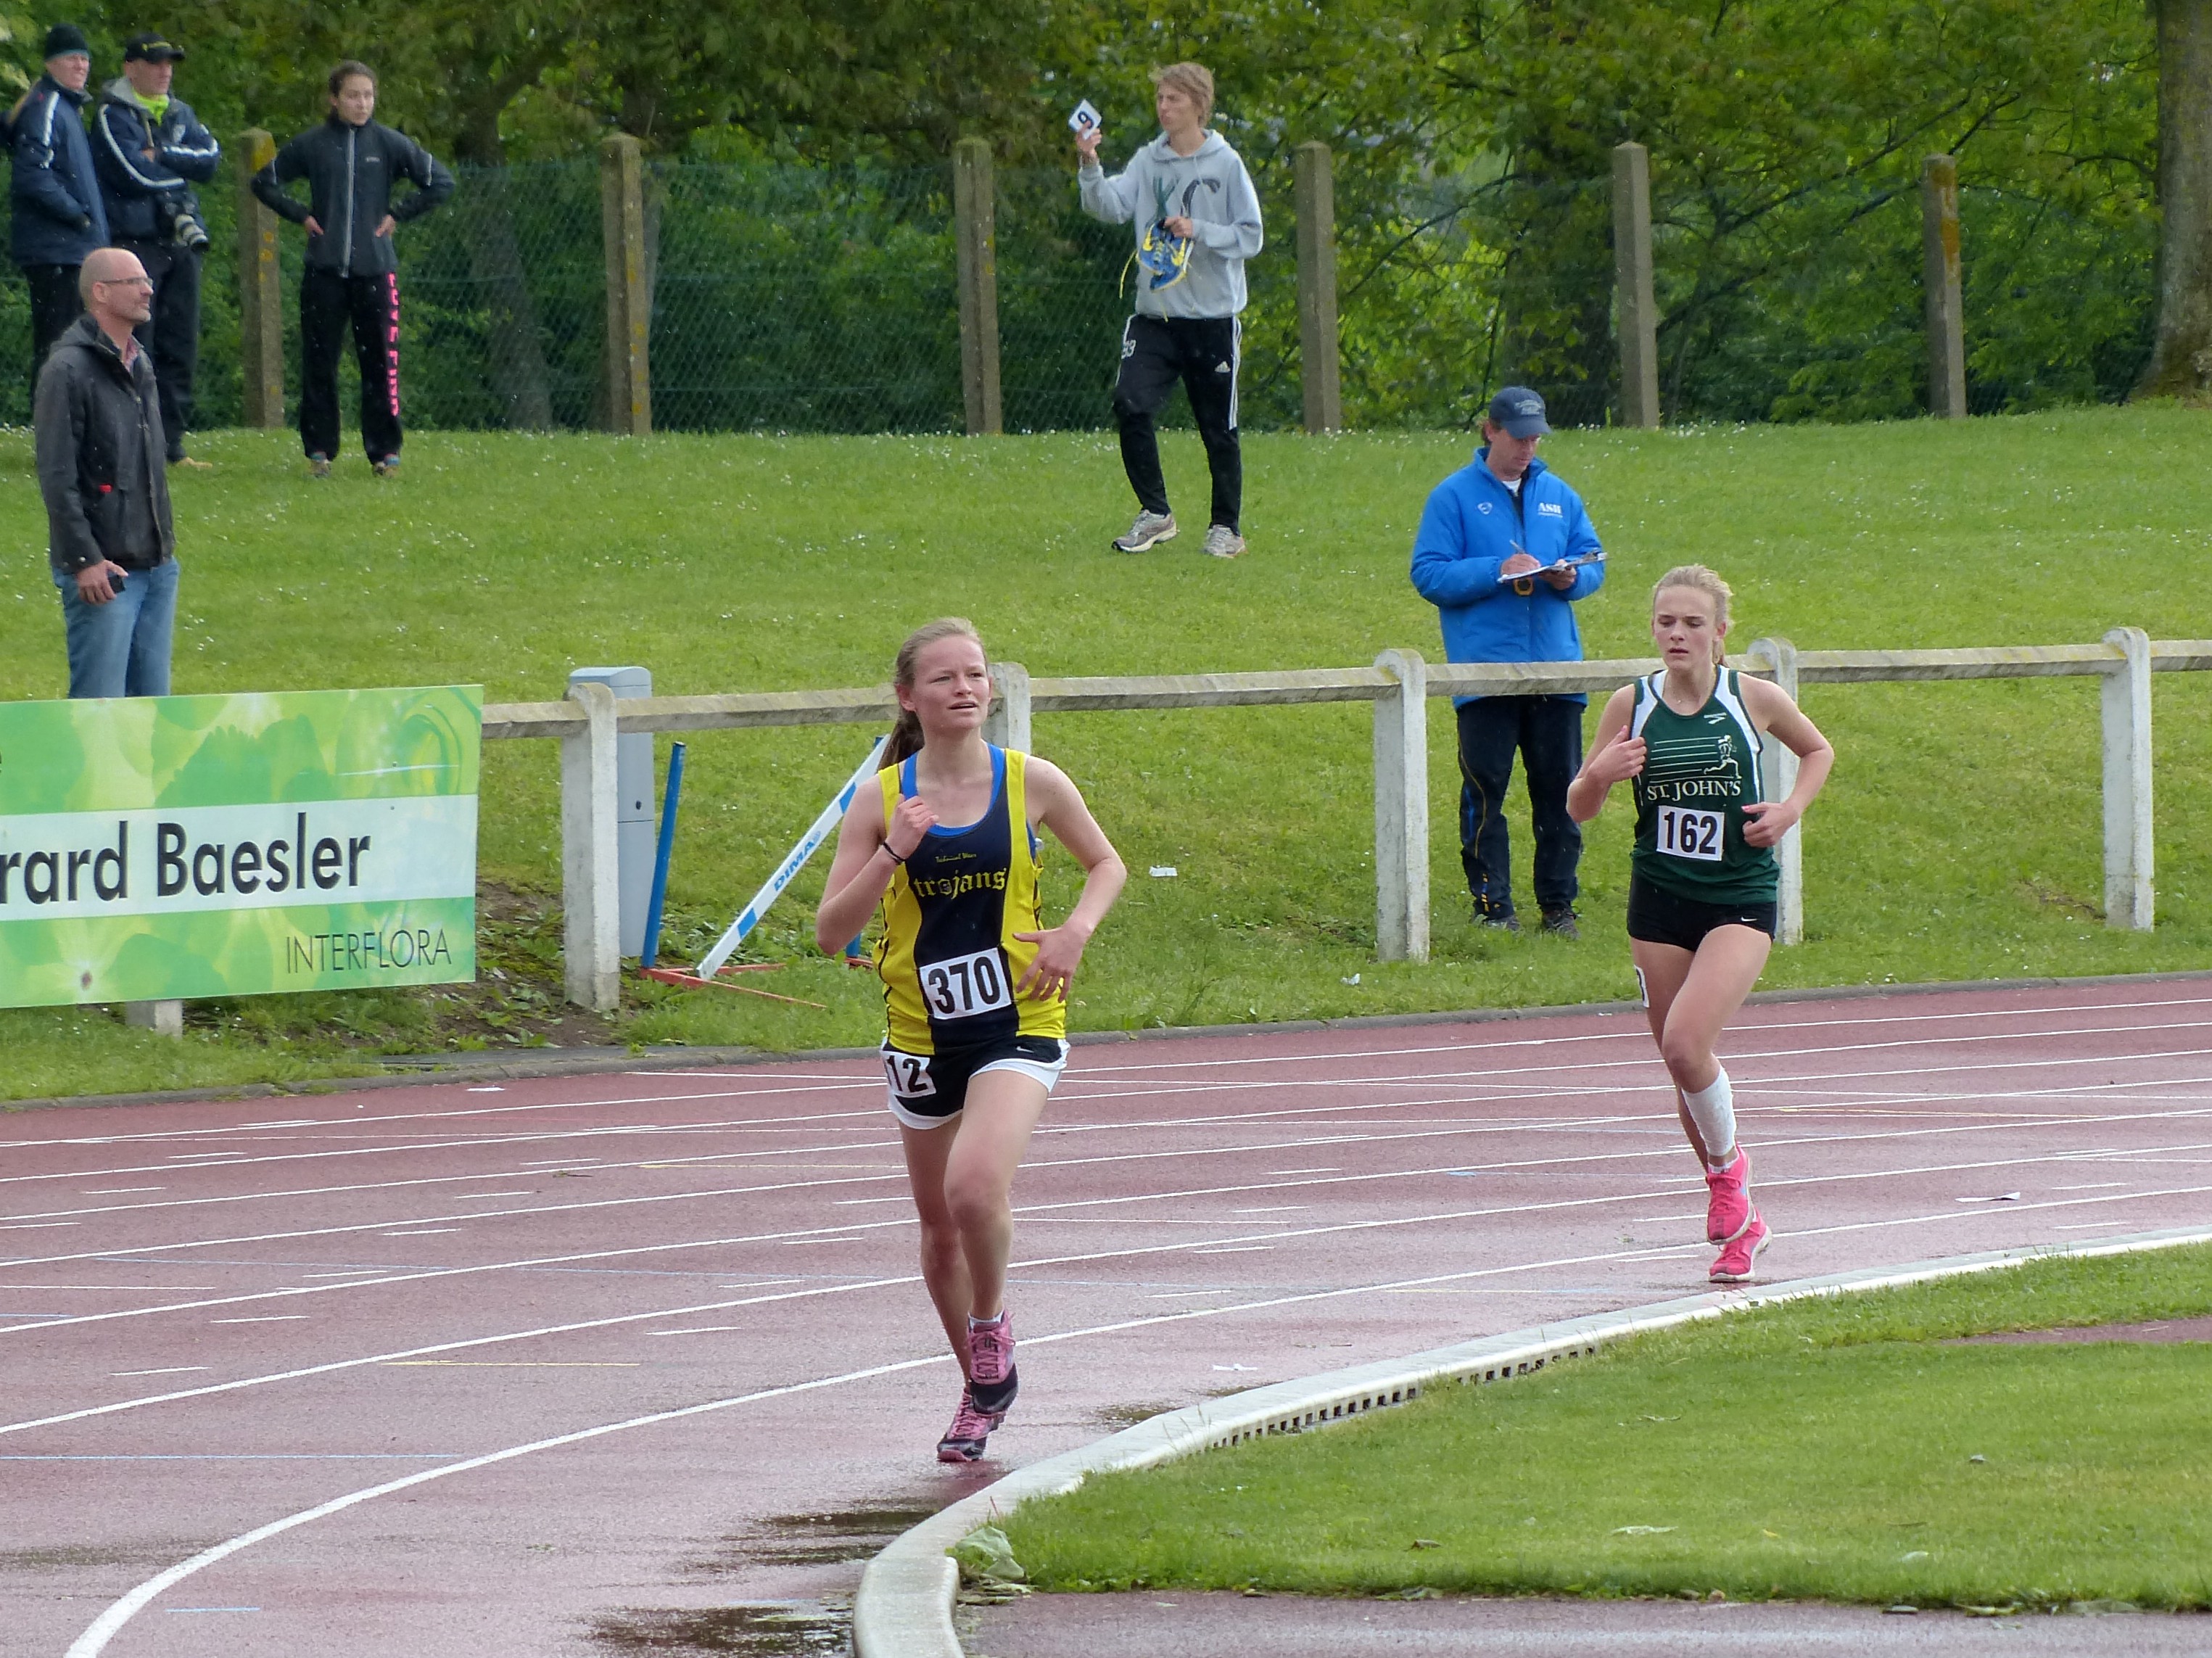
running, paris, race, 2013, team, sports, endurance, highschool, athletics, isst, sprint, trackandfield, physical exercise, human action, endurance sports, duathlon, track and field athletics, cross country running, heptathlon, middle distance running, 800 metres, 4 100 metres relay, racewalking